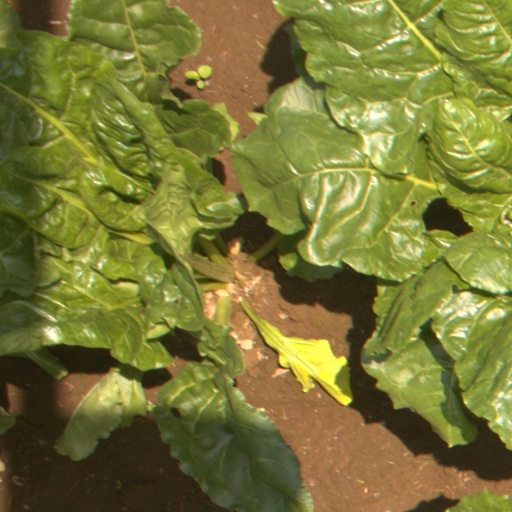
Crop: sugar beet